Prohibition in the United States

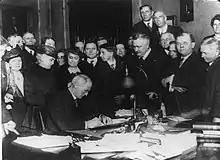
Governor James P. Goodrich signs the Indiana Prohibition Act, 1917.

Prohibition represented a conflict between urban and rural values emerging in the United States. Given the mass influx of migrants to the urban centers of the United States, many individuals within the prohibition movement associated the crime and morally corrupt behavior of American cities with their large, immigrant populations. Saloons frequented by immigrants in these cities were often frequented by politicians who wanted to obtain the immigrants' votes in exchange for favors such as job offers, legal assistance, and food baskets. Thus, saloons were seen as a breeding ground for political corruption.